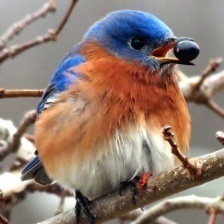
Species: EASTERN BLUEBIRD
Scientific name: SIALIA SIALIS